Leskovac

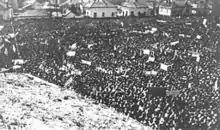
Victory celebrations in Leskovac, October 1944.

Following the Serbian campaign of 1915 Leskovac fell within the Bulgarian occupational zone. This period was marked by harsh repression with attempts at Bulgarisation of the local inhabitants. Numerous crimes were committed on the Leskovac citizenry with 2,000-4,000 victims being executed and a great many more massacred in the surrounding region. During the occupation Leskovac was also adversely affected by a typhus epidemic and widespread malnutrition. Bulgaria capitulation to the Entente on 30 September 1918, and Leskovac was liberated on 7 October 1918 in an offensive led by Field Marshal Petar Bojović's 1st Serbian Corps, which repelled the Austro-Hungarian 9th and German 11th Divisions. Cheering crowds gathered to welcome the Serbian Army's "Dinarska" and "Dunavska" divisions as they entered the city accompanied by French cavalry units.